Secunderabad Junction railway station

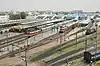
A view of all platforms of the station in 2011

Secunderabad Station has a standard station layout. All its tracks are broad-gauge and electrified. The Secunderabad–Manmad line is non-electrified, however, so diesel trains are common.